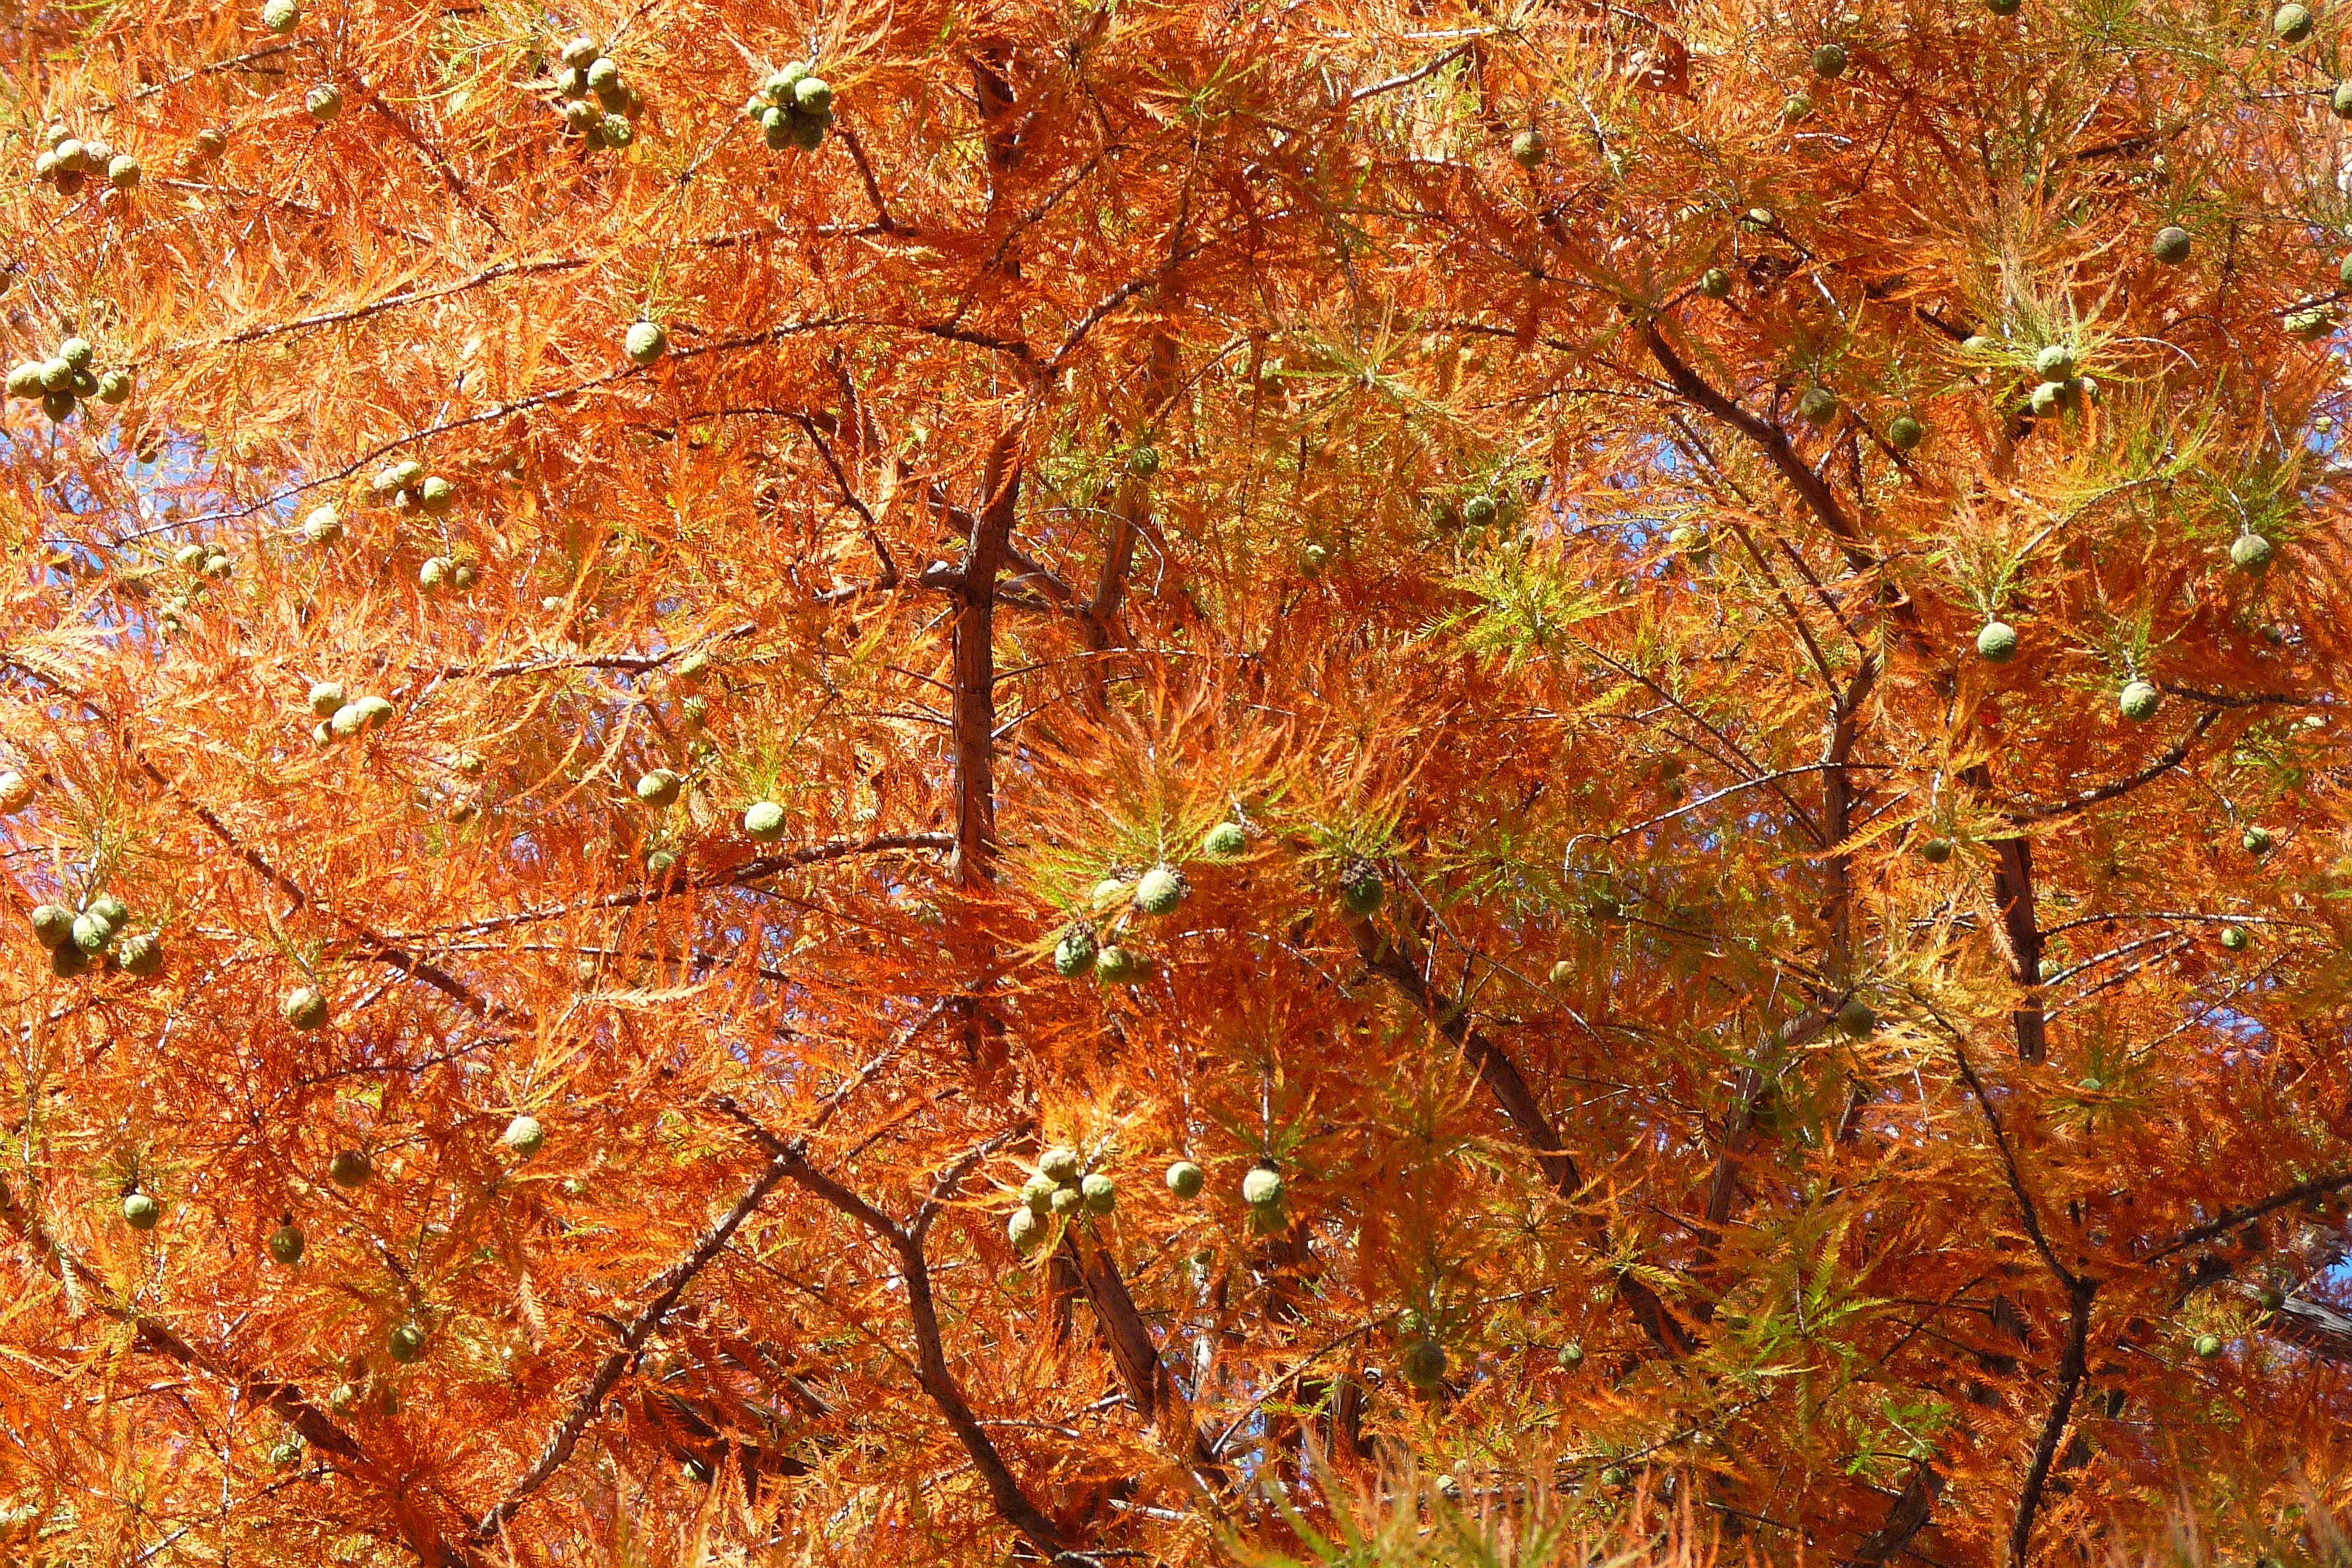
autumn, tree, leaf, brown, deciduous, woody plant, plant, branch, temperate broadleaf and mixed forest, Northern hardwood forest